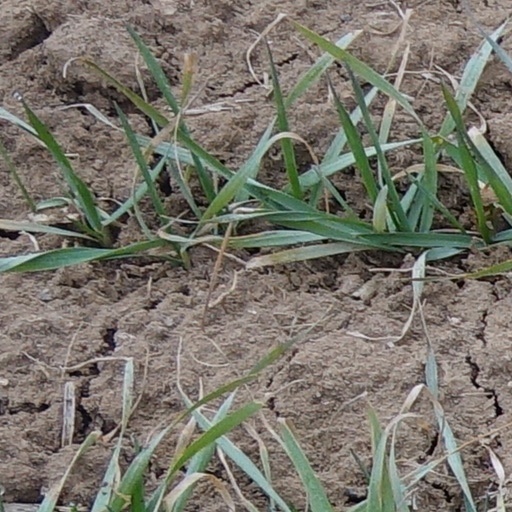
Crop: wheat